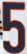
Number: 5